Matilda (1978 film)

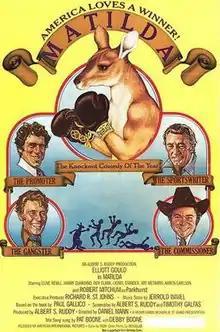
Theatrical release poster

Matilda is a 1978 American comedy film directed by Daniel Mann and starring Elliott Gould, Robert Mitchum and Lionel Stander. The screenplay by Timothy Galfas and Albert S. Ruddy is based on the 1970 novel of the same name by Paul Gallico.